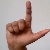
The image shows a hand gesture representing the letter 'L' in Indian Sign Language.